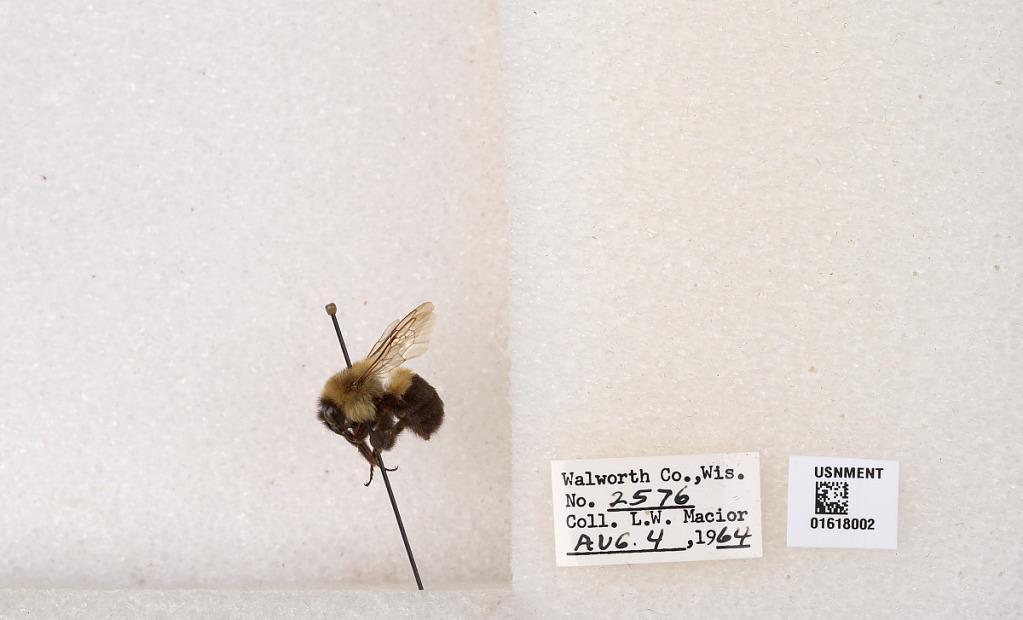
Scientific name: Bombus impatiens Cresson
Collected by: L. Macior
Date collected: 1964-8-4
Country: United States
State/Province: Wisconsin
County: Walworth
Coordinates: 42.6685, -88.5419